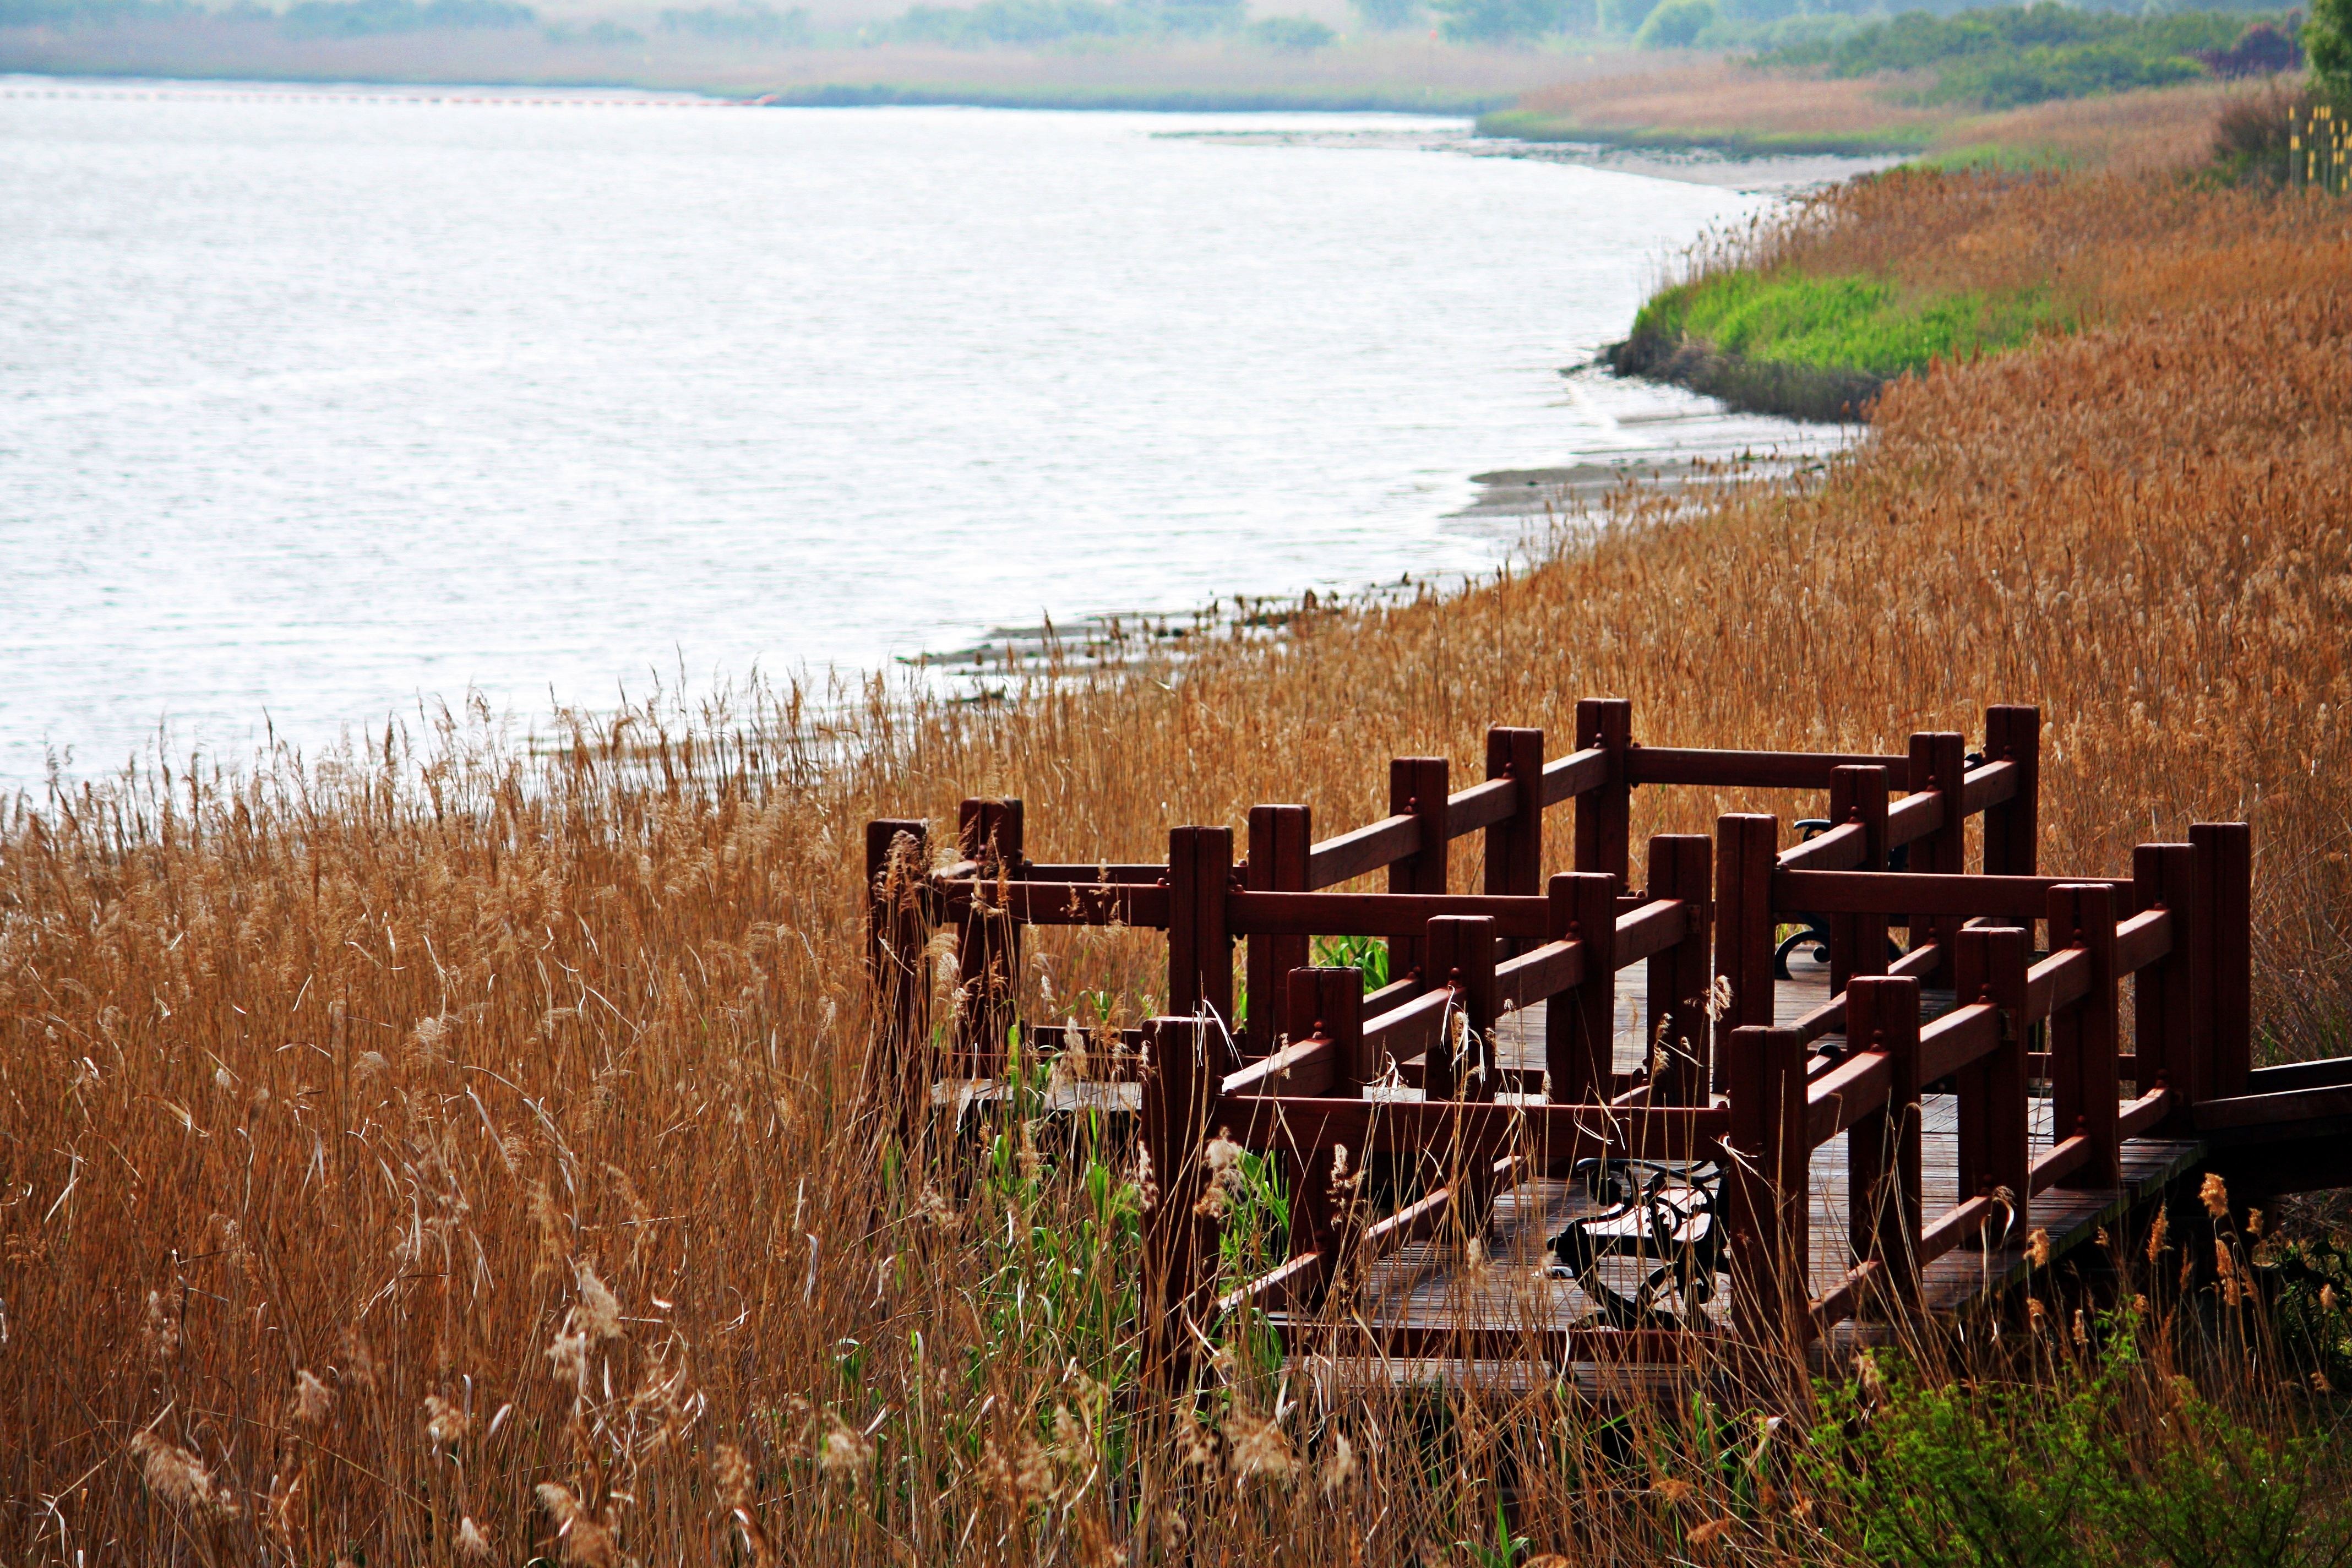
lake, nature, natural landscape, shore, vegetation, nature reserve, grass, natural environment, coast, grass family, tree, sea, landscape, plant, beach, table, furniture, rural area, wood, bay, sand, coastal and oceanic landforms, prairie, state park, vacation, meadow, wildflower, grassland